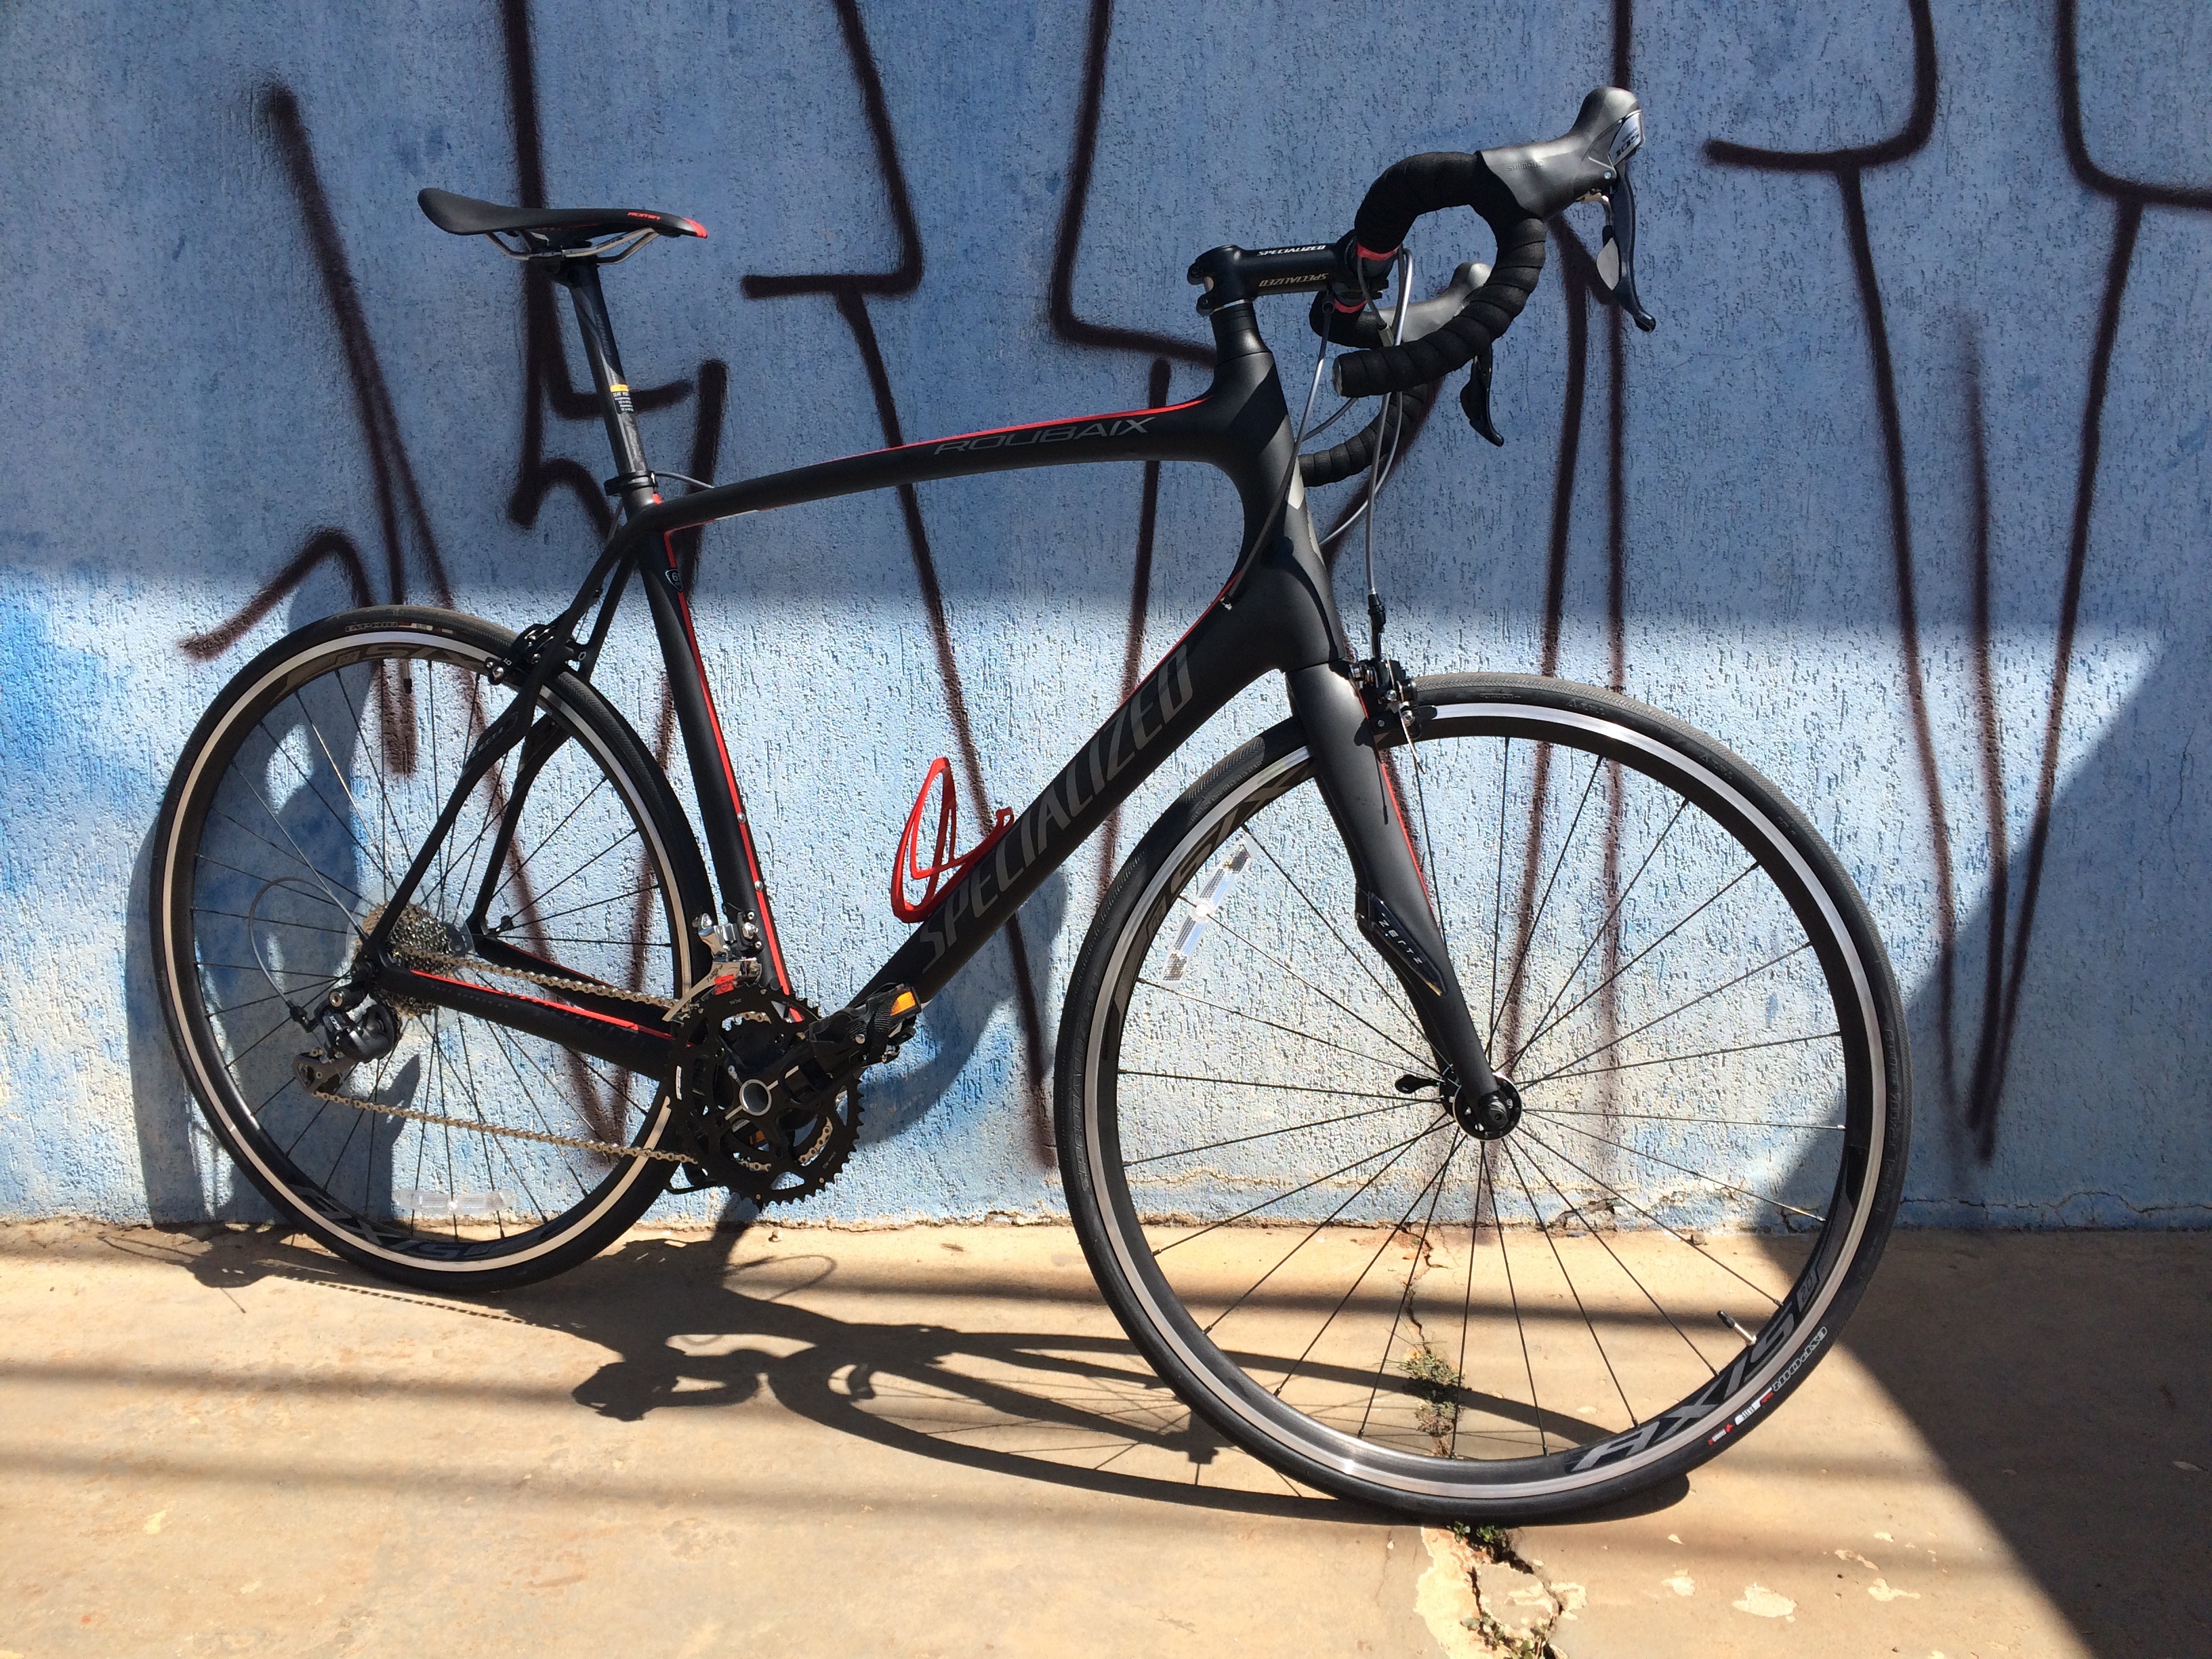
wheel, bicycle, bike, vehicle, sports equipment, mountain bike, cycling, determination, roadbike, roubaix, bicycle frame, bicycle wheel, land vehicle, cyclo cross bicycle, bmx bike, road bicycle, racing bicycle, hybrid bicycle